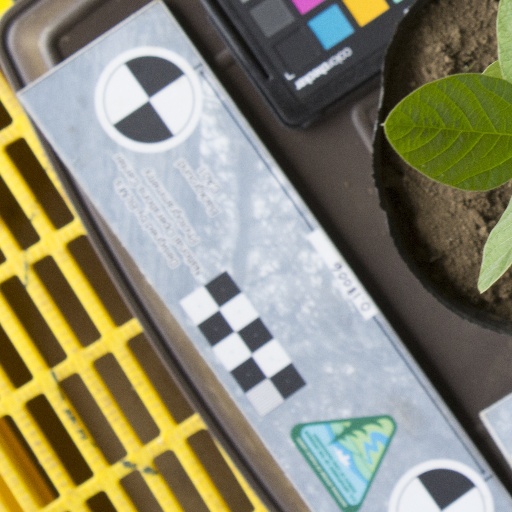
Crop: soybean